2022 Wheelchair Handball World Championship

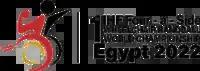

The 2022 IHF Wheelchair Handball World Championship is the first edition of the tournament. It was held in Hassan Moustafa Sports Hall in the 6th of October City, Egypt from 22 to 25 September 2022.